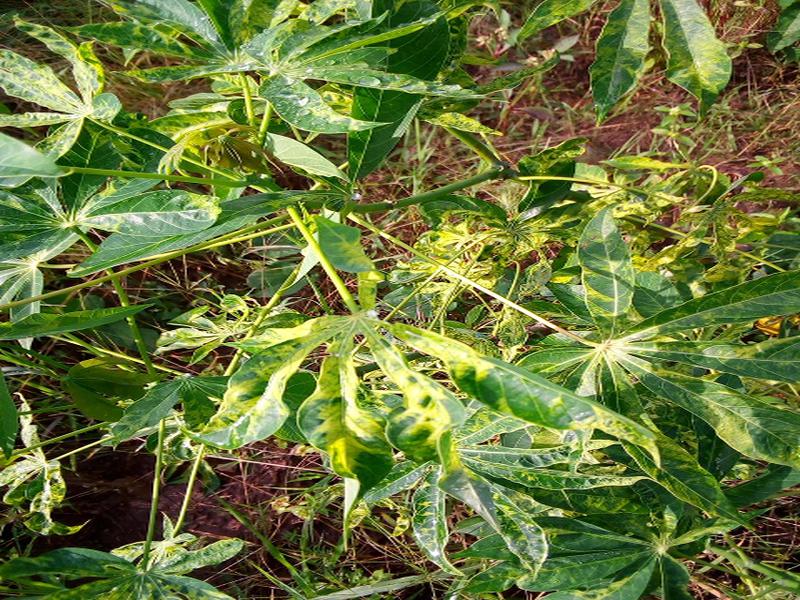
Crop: cassava
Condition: mosaic_disease